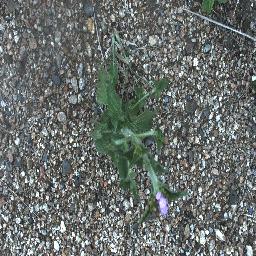
Label: siam_weed